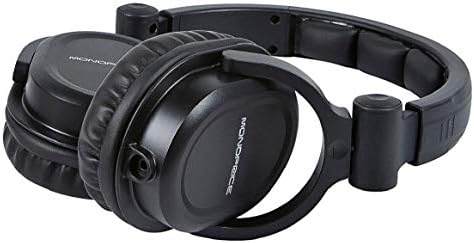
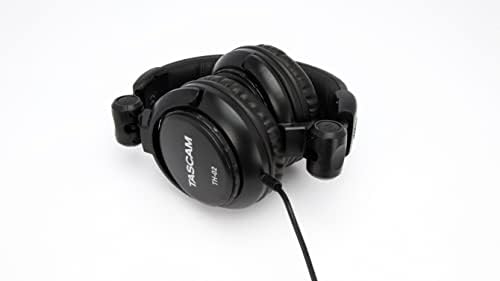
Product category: headphones
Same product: no